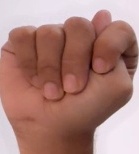
ASL sign: T